Sky position (RA, Dec in degrees): 179.081, 26.137
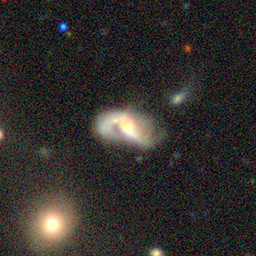
Galaxy morphology: Unbarred Loose Spiral Galaxies